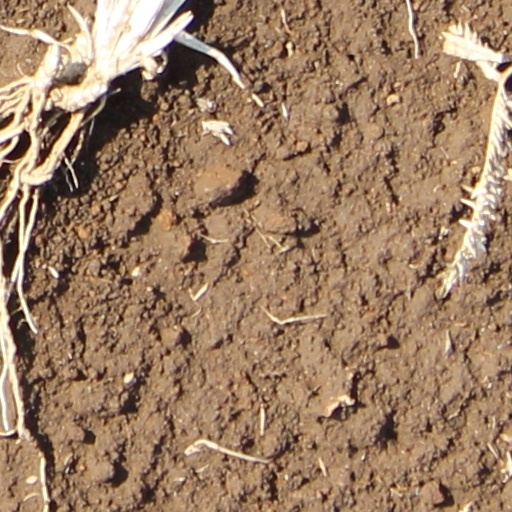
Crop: wheat